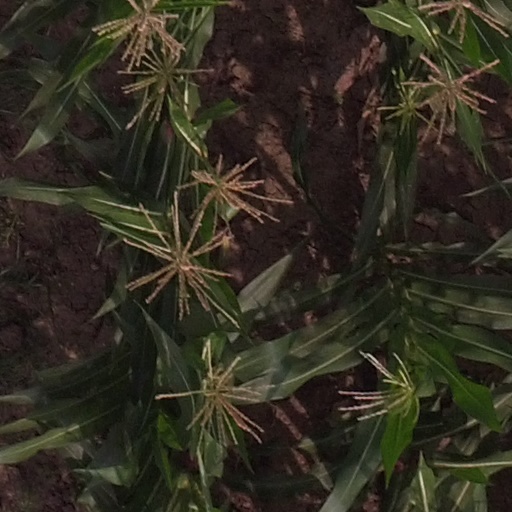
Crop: maize; corn